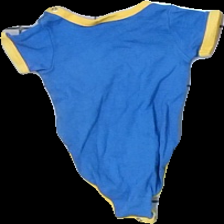
View: back
Type: Top
Category: Children
Brand: Not in the list
Colors: Blue, Yellow
Material: 100% Cotton
Pattern: Other
Cut: Tight
Size: 62
Season: All
Price range: <50
Recommended usage: Recycle
Description: blue body with yellow details and print